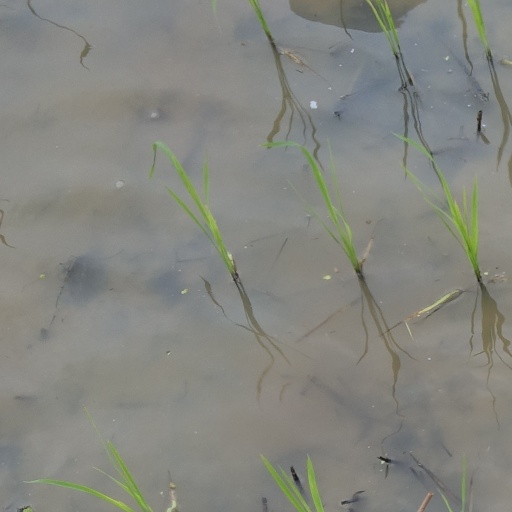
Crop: rice